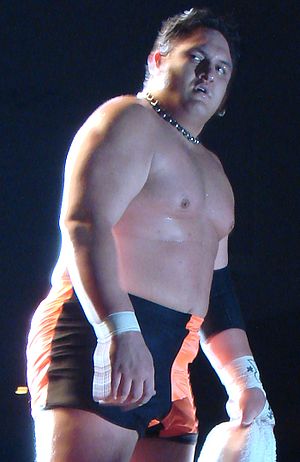
Samoa Joe
Samoa Joe
Nuufolau Joel Seanoa er bedre kendt under ringnavnet Samoa Joe, er en amerikansk wrestler, der er på kontrakt med World Wrestling Entertainment.